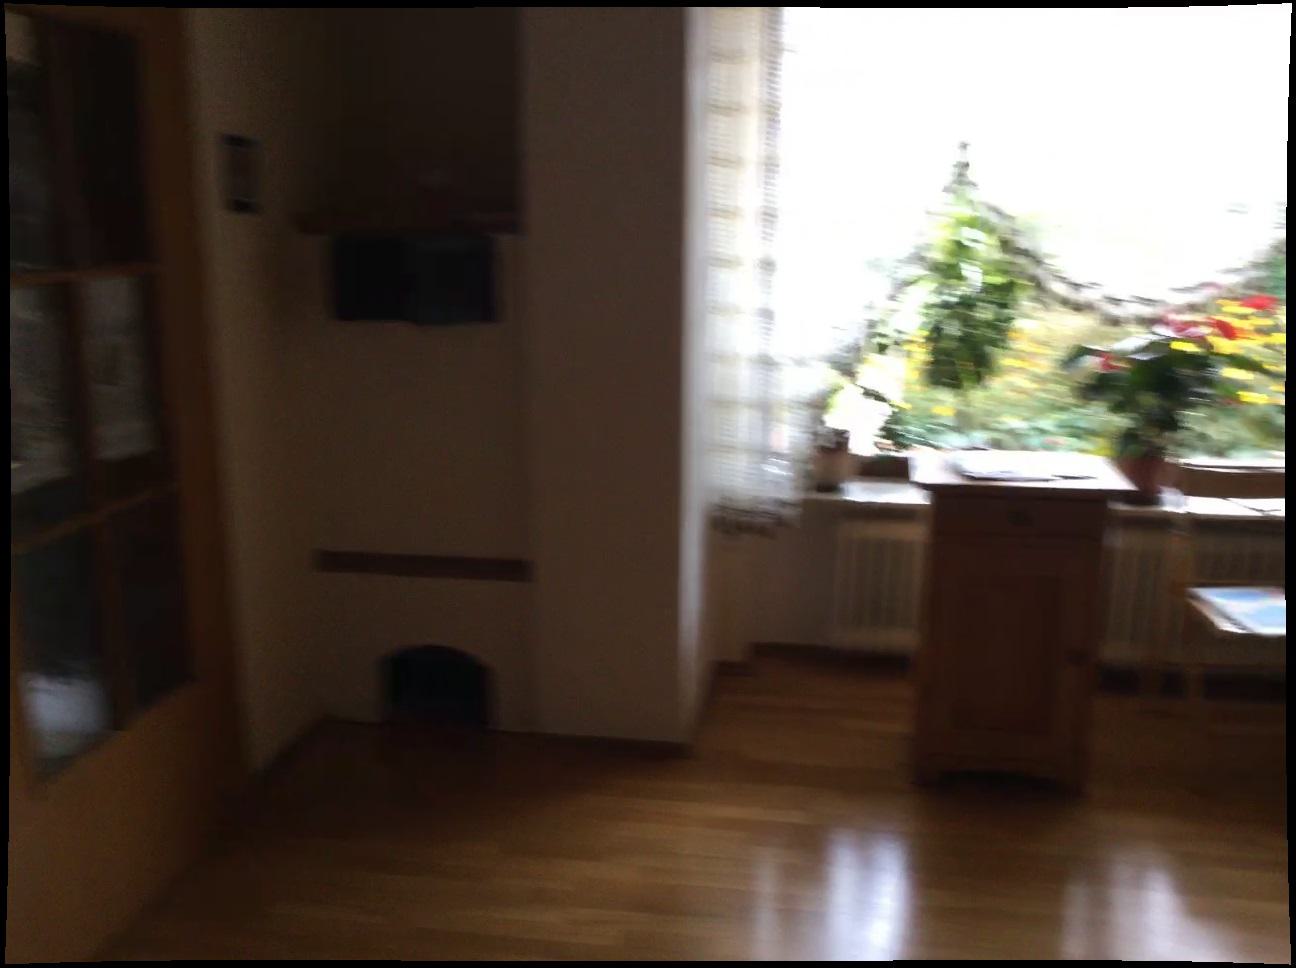
Question: In the image, there is the cabinet. Pinpoint several points within the vacant space situated in front of the cabinet from the world's perspective. Your final answer should be formatted as a list of tuples, i.e. [(x1, y1), ...], where each tuple contains the x and y coordinates of a point satisfying the conditions above. The coordinates should be between 0 and 1, indicating the normalized pixel locations of the points.
Answer: [(0.674, 0.928), (0.712, 0.932), (0.751, 0.936), (0.789, 0.941), (0.829, 0.946), (0.870, 0.950), (0.910, 0.956), (0.602, 0.892), (0.637, 0.896), (0.674, 0.900), (0.710, 0.904), (0.747, 0.908), (0.785, 0.912), (0.823, 0.917), (0.861, 0.921), (0.900, 0.926), (0.940, 0.931), (0.980, 0.935), (0.708, 0.878), (0.744, 0.882), (0.780, 0.886), (0.816, 0.890), (0.853, 0.895), (0.891, 0.899), (0.929, 0.903), (0.968, 0.907), (0.919, 0.877), (0.956, 0.881), (0.994, 0.885)]